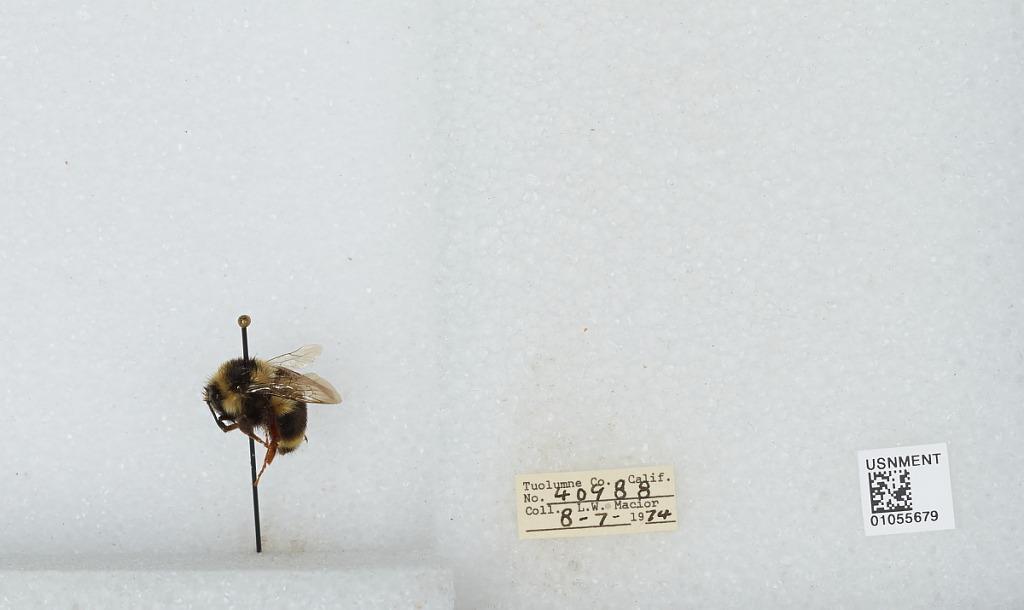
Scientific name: Bombus bifarius nearcticus
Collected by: L. Macior
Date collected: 1974-8-7
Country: United States
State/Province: California
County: Tuolumne
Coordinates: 38.02, -119.93